Holkham National Nature Reserve

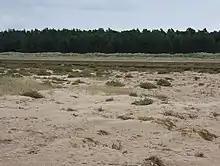

The green hairstreak, purple hairstreak, comma, hummingbird hawk-moth, broad-bordered bee hawk-moth and ghost moth are sometimes seen in the woods with the common butterfly and moth species, and a clouded yellow or Camberwell beauty may also occur in some years. Grayling, small heath and common blue butterflies can be found in the dunes, where there is also a large antlion colony, making Holkham one of only two locations for this predatory insect in the UK. Dragonflies include the migrant hawker, southern hawker and ruddy darter.